Sydney Observatory

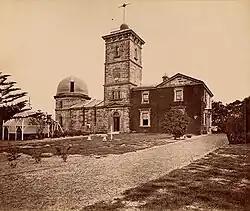
The observatory photographed in 1874

The Sydney Observatory is a heritage-listed meteorological station, astronomical observatory, function venue, science museum, and education facility located on Observatory Hill at Upper Fort Street, in the inner city Sydney suburb of Millers Point in the City of Sydney local government area of New South Wales, Australia. It was designed by William Weaver (plans) and Alexander Dawson (supervision) and built from 1857 to 1859 by Charles Bingemann & Ebenezer Dewar. It is also known as The Sydney Observatory; Observatory; Fort Phillip; Windmill Hill; and Flagstaff Hill. It was added to the New South Wales State Heritage Register on 22 December 2000.